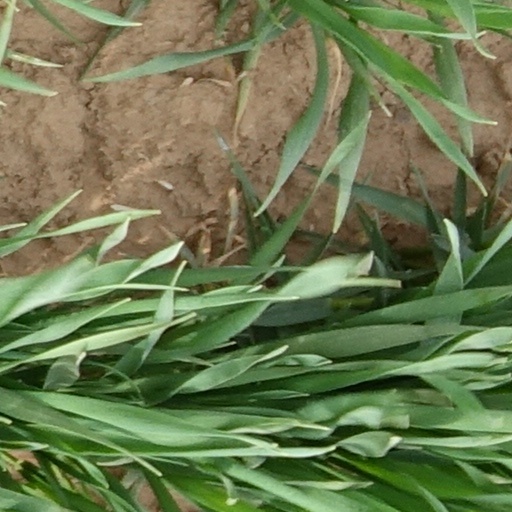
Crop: wheat